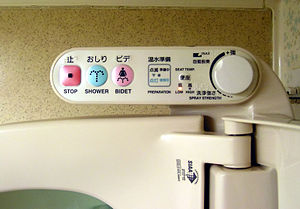
Toiletter i Japan
Kontrolleren på et moderne japansk toilet.
Der findes to typer toiletter i Japan.